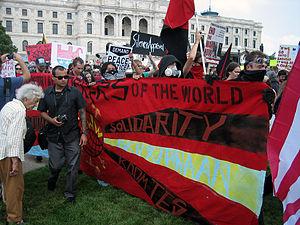
La Convention nationale républicaine de 2008 a lieu du 1ᵉʳ au 4 septembre 2008 au Xcel Energy Center à Saint Paul aux États-Unis. Elle est chargée de désigner officiellement John McCain comme candidat du Parti républicain à l'élection présidentielle de 2008. Le candidat doit recueillir plus de 1 191 délégués pour remporter la nomination. La convention devait recevoir plus de 45 000 participants dont 15 000 représentants de la presse.